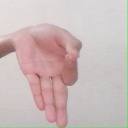
अक्षर: ज्ञ